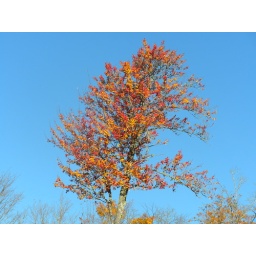
We haven't seen a sky this blue in several days.